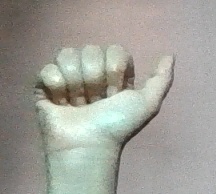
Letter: dhad